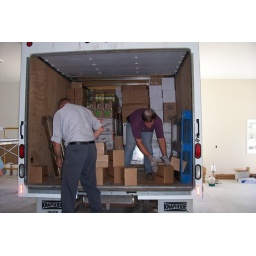
unloading truck in building